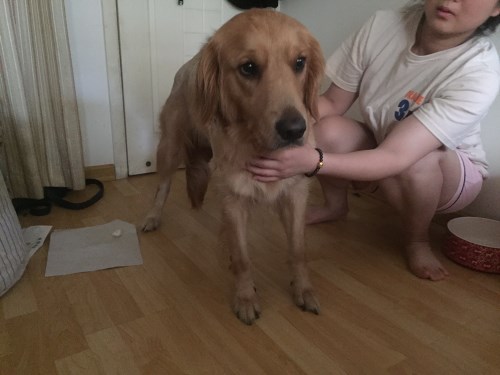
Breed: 5355-n000126-golden_retriever